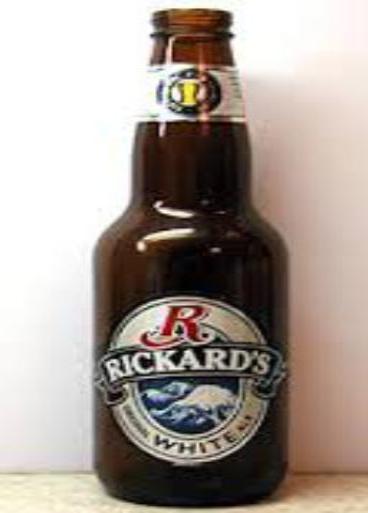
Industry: Food